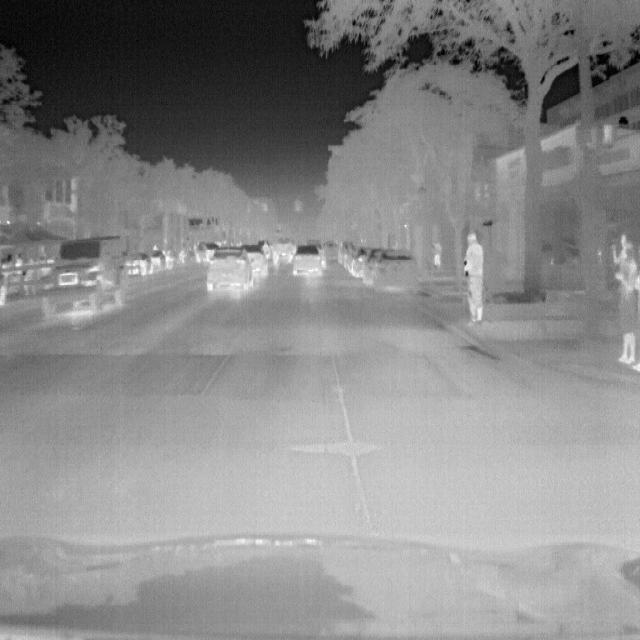
Detected objects:
label: person
label: person